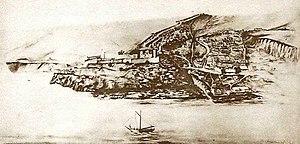
Gravure de la ville d'Oran vers 1750